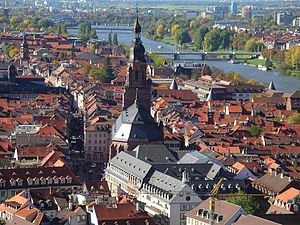
Heidelberg
Den gamle by i Heidelberg, set fra slottet
Heidelberg er en by i den tyske delstat Baden-Württemberg. Byen er bedst kendt for sit universitet, som blev grundlagt i 1386 og dermed er Tysklands ældste.